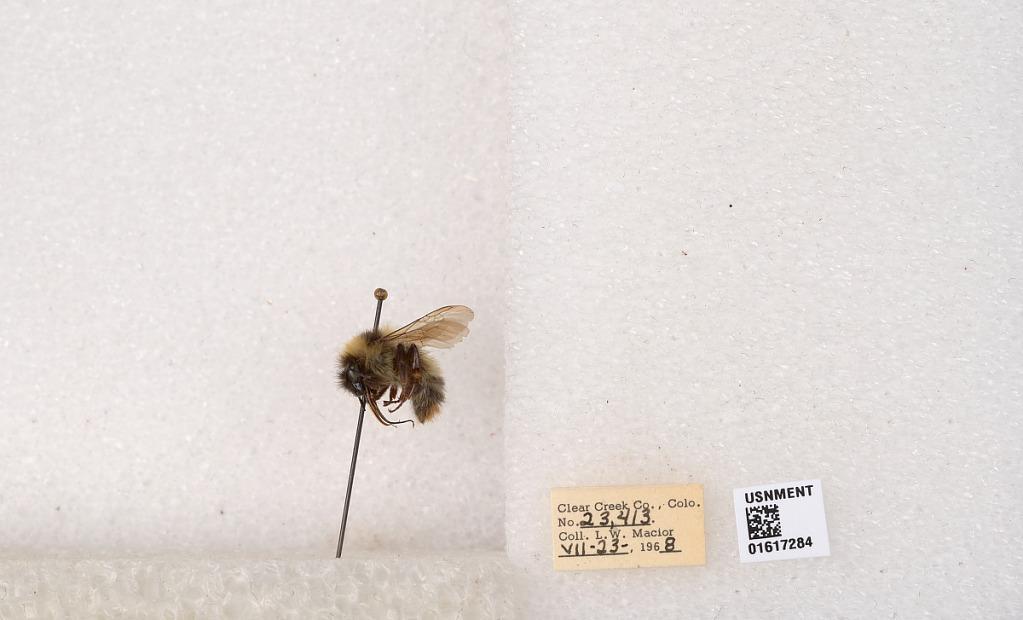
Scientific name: Bombus kirbyellus
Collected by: L. Macior
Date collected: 1968-7-23
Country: United States
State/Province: Colorado
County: Clear Creek
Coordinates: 39.6891, -105.644